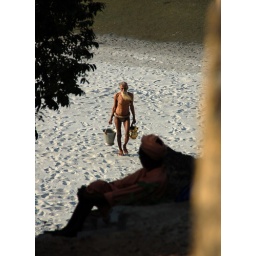
An old man leaves one of the sand beaches of the river Ganges in Rishikesh.